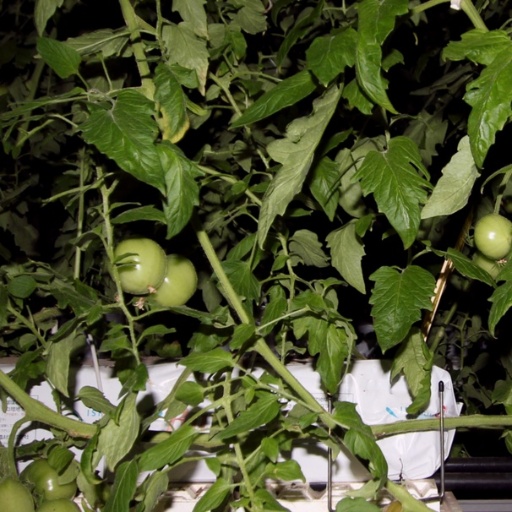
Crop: tomato